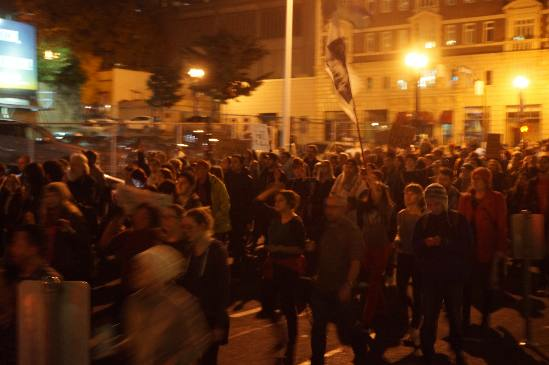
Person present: Yes